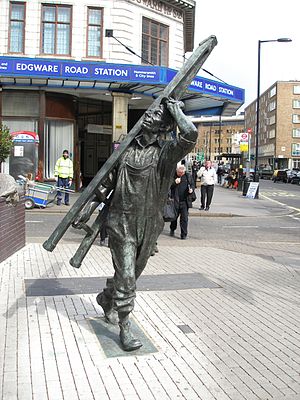
Edgware Road Station / Stationen i dag
En statue foran Edgware Road Station
Edgware Road Station er en London Underground-station på hjørnet af Chapel Street og Cabbell Street Road i takstzone 1, der betjenes af Circle, District og Hammersmith & City lines. Den separate Edgware Road Station er placeret ca. 150 m væk, på den modsatte side af Marylebone Road. Der har været stillet forslag om at omdøbe en af de to Edgware Road Stationer for at undgå forvirringen. Ingen af de to stationer skal forveksles med Edgware Station i Edgware i Nordlondon på Northern line.